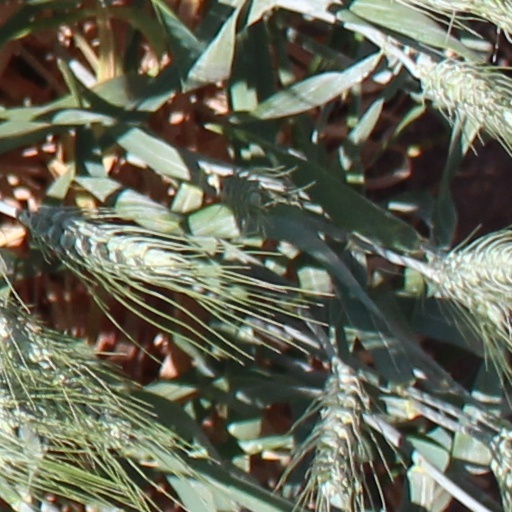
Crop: wheat